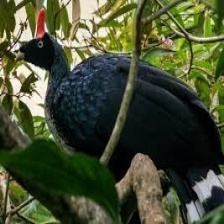
Species: HORNED GUAN
Scientific name: OREOPHASIS DERBIANUS